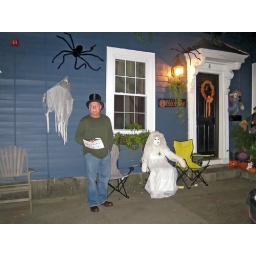
The one in the chair is a real person